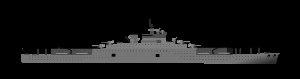
Créés peu après l'invention de l'aviation militaire pendant la Première Guerre mondiale, les porte-avions ont d'abord été considérés comme des bâtiments auxiliaires et n'ont joué un rôle majeur dans la guerre navale qu'à partir de la Seconde Guerre mondiale. Il a fallu l'attaque de Pearl Harbor de décembre 1941 pour démontrer la supériorité de l'aviation embarquée sur la grosse artillerie des navires de ligne, grâce à sa portée incomparablement plus grande pour une force de frappe équivalente. La bataille de la mer de Corail, en mai 1942, est le premier affrontement uniquement aéronaval de l'histoire, dans lequel les forces navales japonaises et américaines s'affrontèrent par avions interposés sans jamais être à portée de canon. En 1944-45, les plus grands cuirassés japonais jamais construits coulent sous les attaques de l'aviation embarquée américaine.